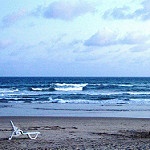
Label: sea